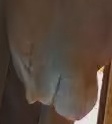
Face region: mouth_nostrils (mouth_chin_nostrils_and_profile)
Pain indicator: obviously_present